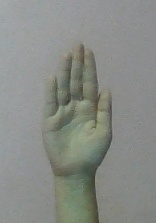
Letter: seen